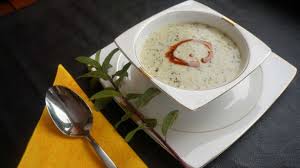
Label: yoghurt_soup